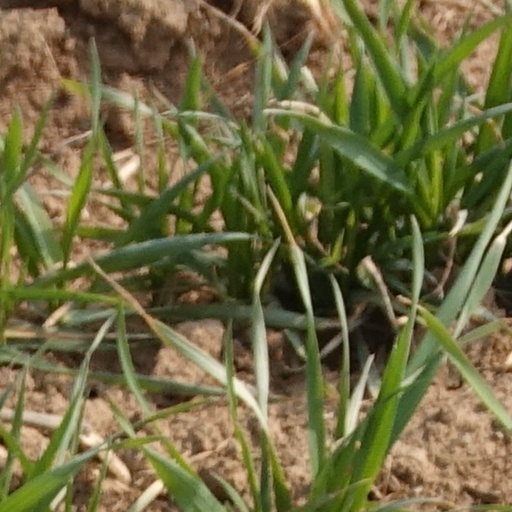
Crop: wheat